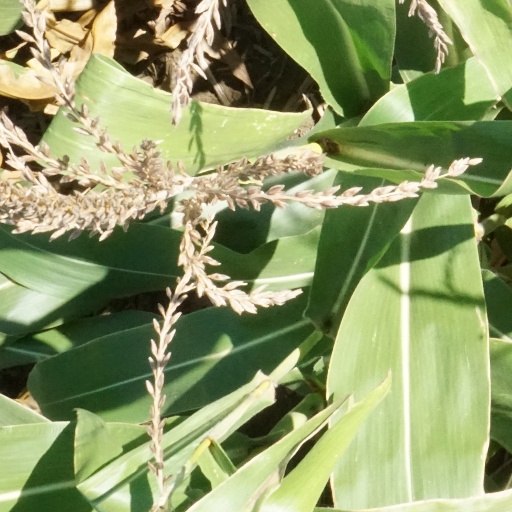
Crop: maize; corn